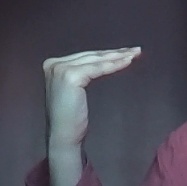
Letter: haa